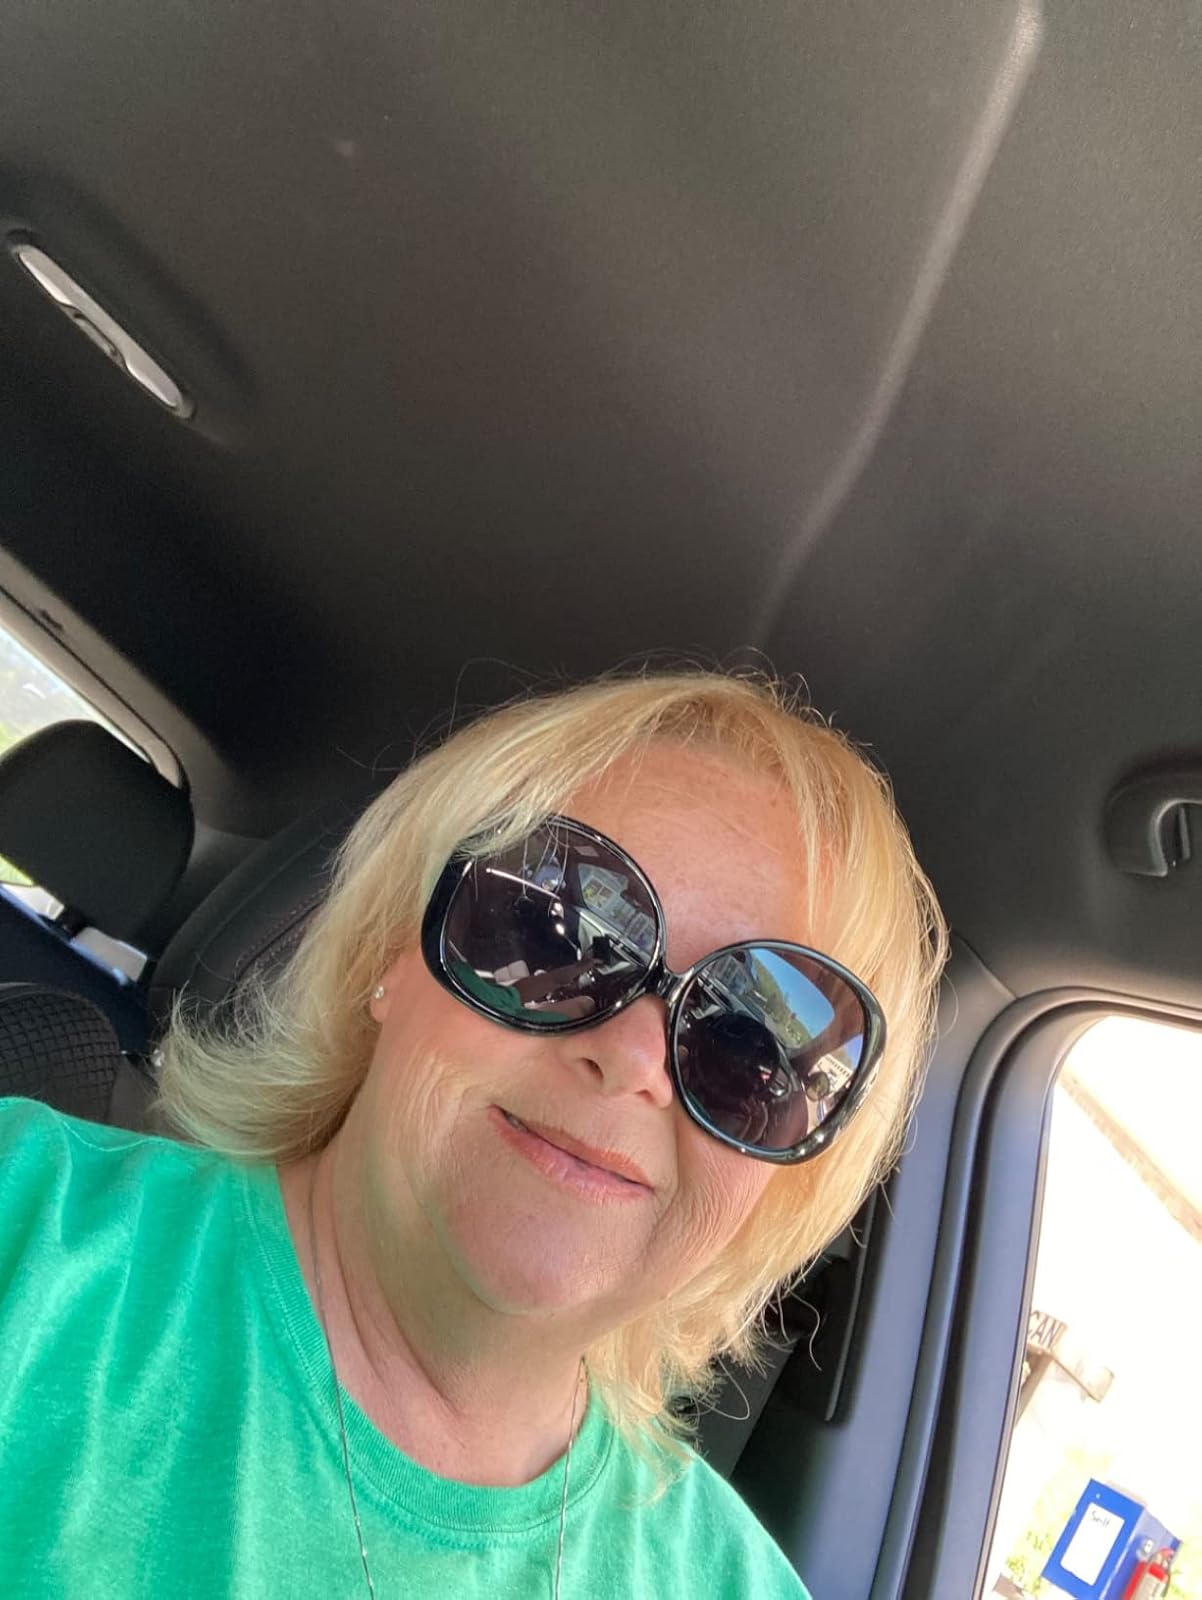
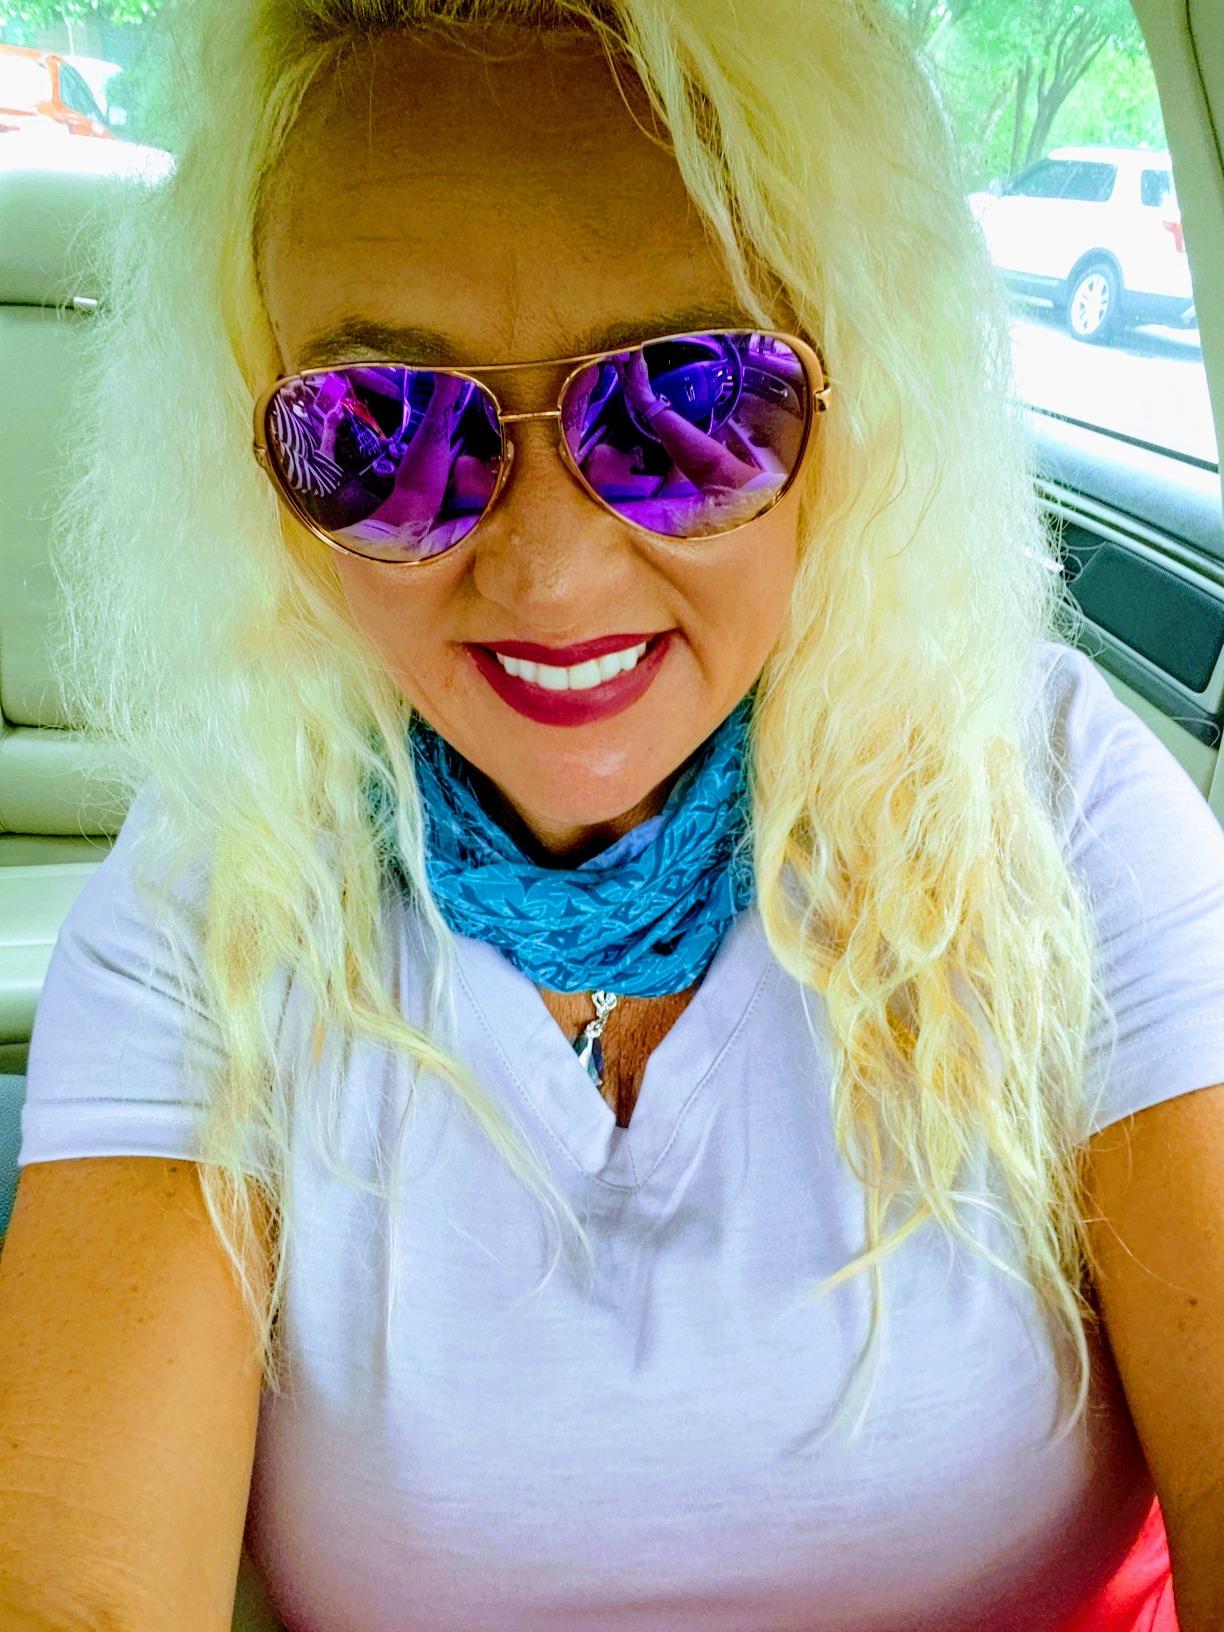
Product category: accessories_sunglasses
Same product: no